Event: Nepal Earthquake
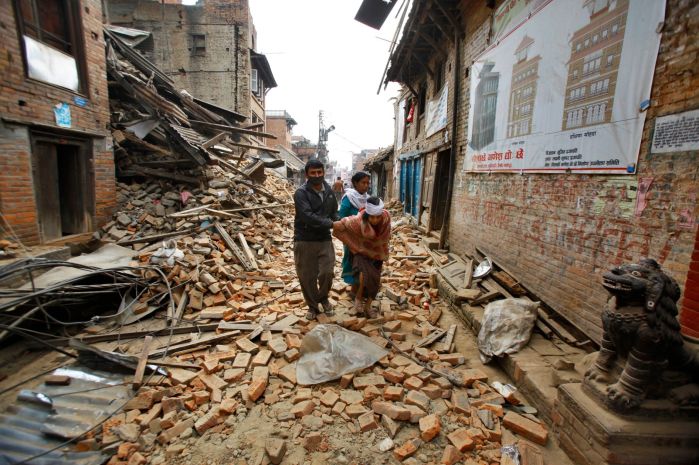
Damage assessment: damage